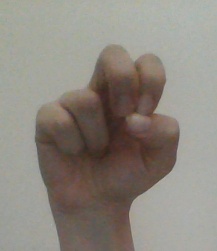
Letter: gaaf